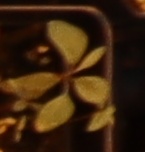
Label: Palmer Amaranth